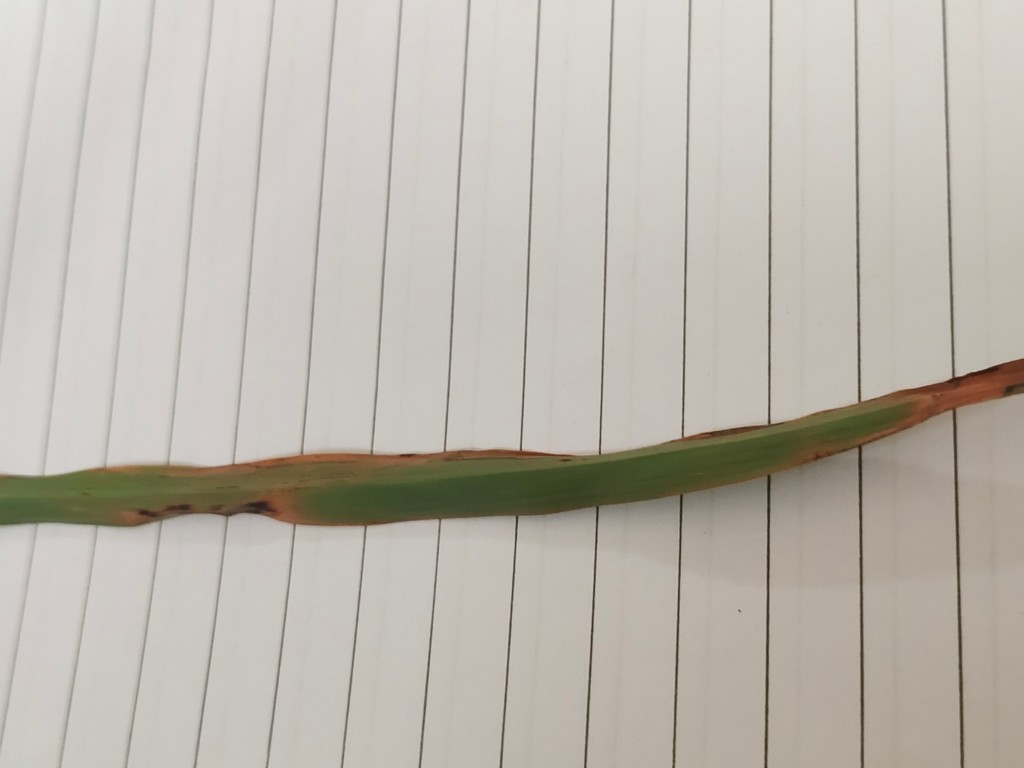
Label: Unhealthy